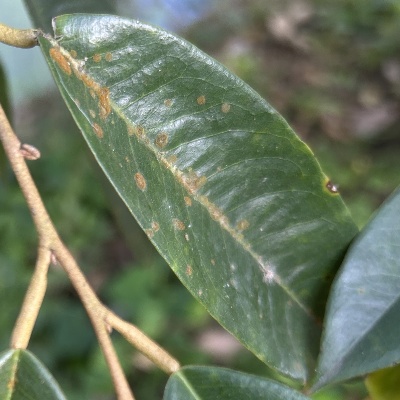
Label: Leaf_Algal